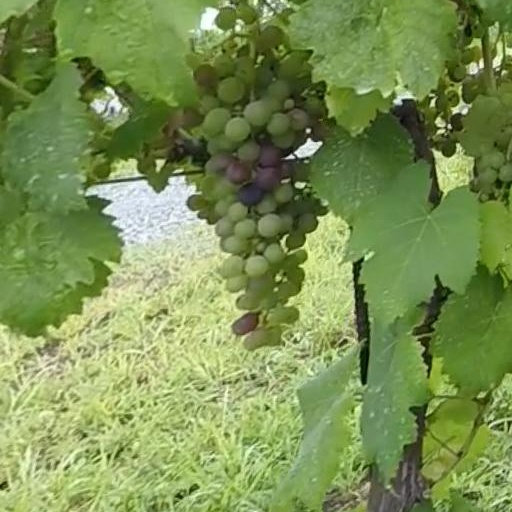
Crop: grape